Melos Quartet

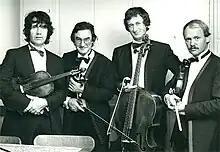
Melos Quartet (from L to R: H. Voss, W. Melcher, P. Buck, G. Voss) in 1977

The Melos Quartet was a much-recorded, Stuttgart-based string quartet active from 1965 until 2005, when its first violinist died. It also went by the name Melos-Quartett-Stuttgart, partly to distinguish itself from the equally prominent chamber group the Melos Ensemble of London.